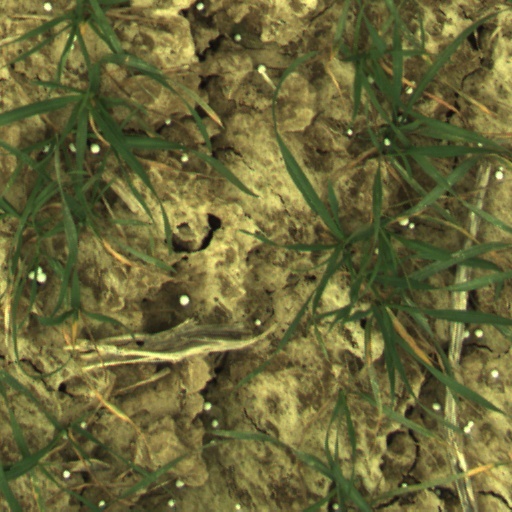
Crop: wheat